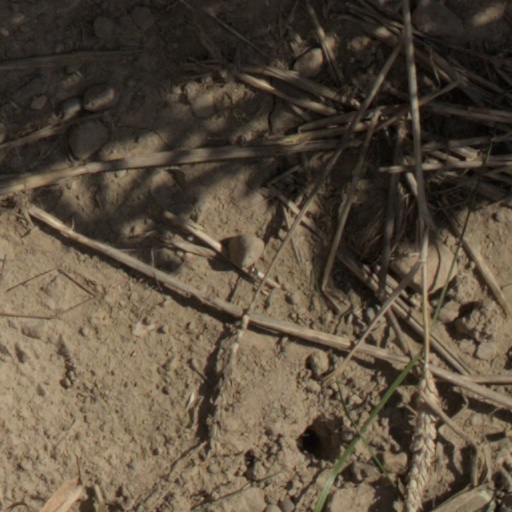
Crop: wheat